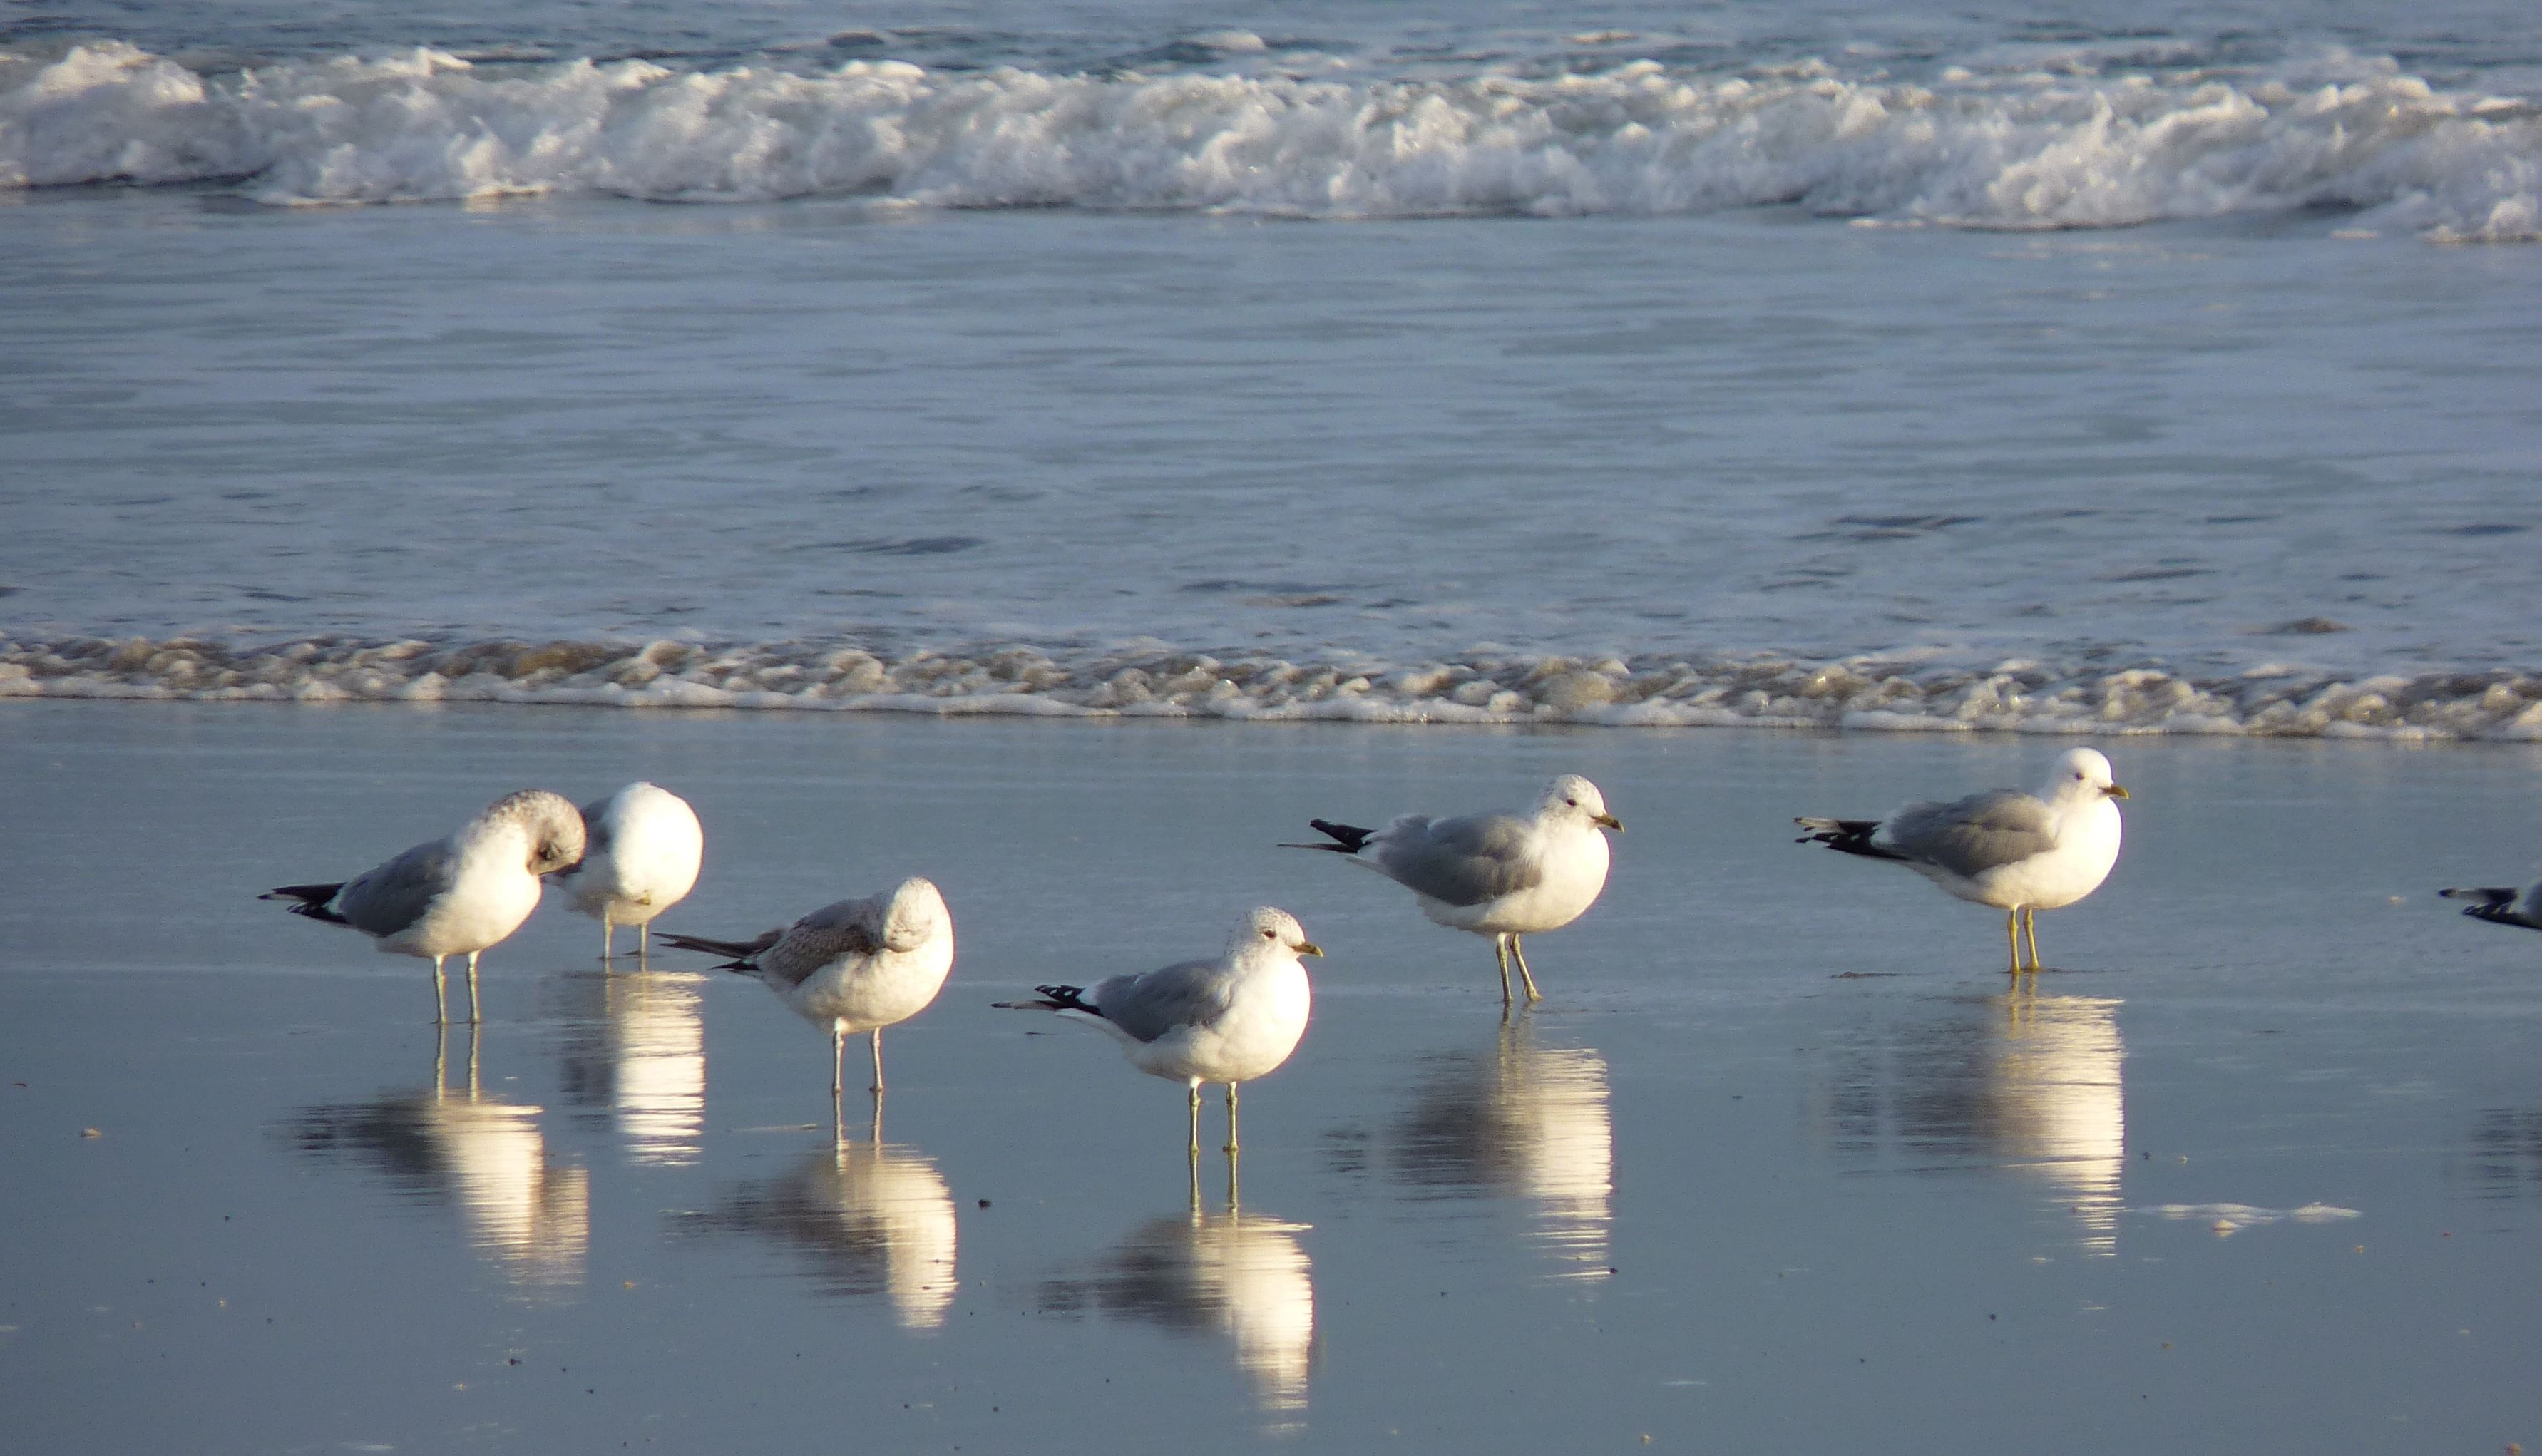
sea, coast, water, nature, bird, wave, lake, animal, reflection, blue, fauna, lichtspiel, swan, gulls, vertebrate, water bird, mirroring, seevogel